RMS Aquitania

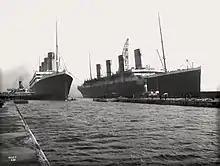
White Star's and , and 's rivals.

The origins of "Aquitania" lay in the rivalry between the White Star Line and Cunard Line, Britain's two leading shipping companies. The White Star Line , and the upcoming were larger than the latest Cunard ships, "Mauretania" and "Lusitania", by 15,000 gross register tons. The Cunard duo were significantly faster than the White Star ships, while White Star's ships were seen as more luxurious. Cunard needed another liner for its weekly transatlantic express service, and elected to copy the White Star Line's "Olympic"-class model with a slightly slower but larger and more luxurious ship. The plan for the building of that liner began in 1910, under the leadership of Leonard Peskett. Several draft plans were conceived in order to determine the main axes of what should be the ship for which an average speed of 24 knots was planned. In July of that year, the company launched the construction offers to several shipyards before choosing John Brown and Company, the builder of the "Lusitania". The company chose "Aquitania" as the name for its new ship in continuity with those of its two previous duo. The three ships were named respectively after the Ancient Roman provinces Lusitania, Mauretania, and Aquitania.